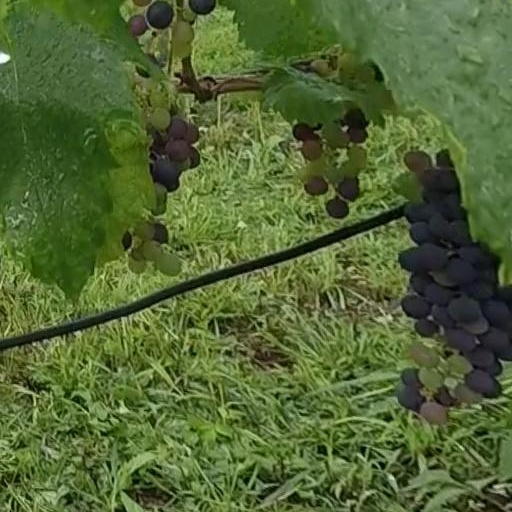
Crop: grape